Andrew Stuart (Ohio politician)

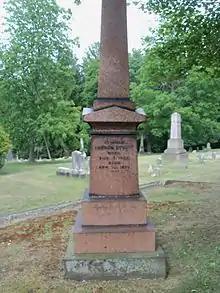
Tombstone

Andrew Stuart (August 3, 1823 – April 30, 1872) was a U.S. Representative from Ohio.